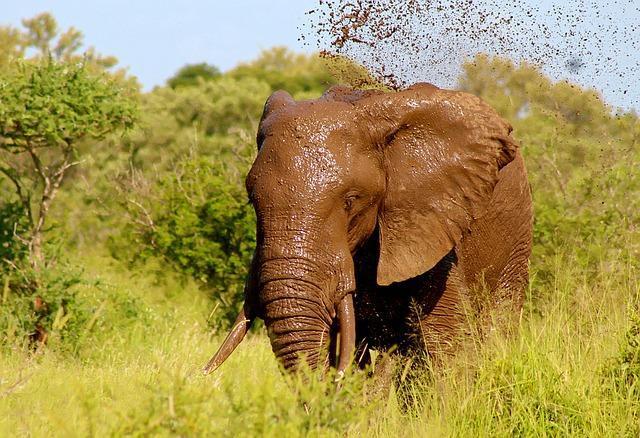
elephant